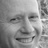
Emotion: happy